Gold mining in Nova Scotia

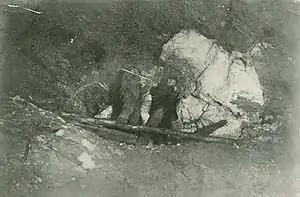
Richardson Gold Mine c. 1900

Gold may have been sighted as early as 1578 when explorer Sir Humphrey Gilbert was given a patent to explore for gold and silver in the New World and explored along the coast. Additionally, village names such as Bras d'Or, Cape d'Or, and Jeddore (Jet d'Or) indicate that French settlers may have found gold, but no ancient workings or proof has been found.